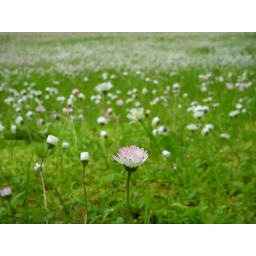
Thousand small creatures different shades and shapes in the green grass sea.Sigulda June 2009